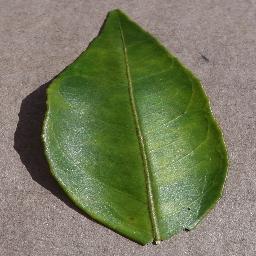
Label: Orange___Haunglongbing_(Citrus_greening)